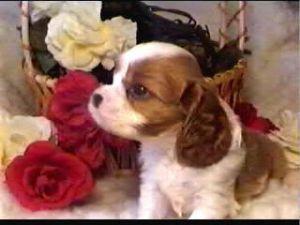
Blenheim_spaniel